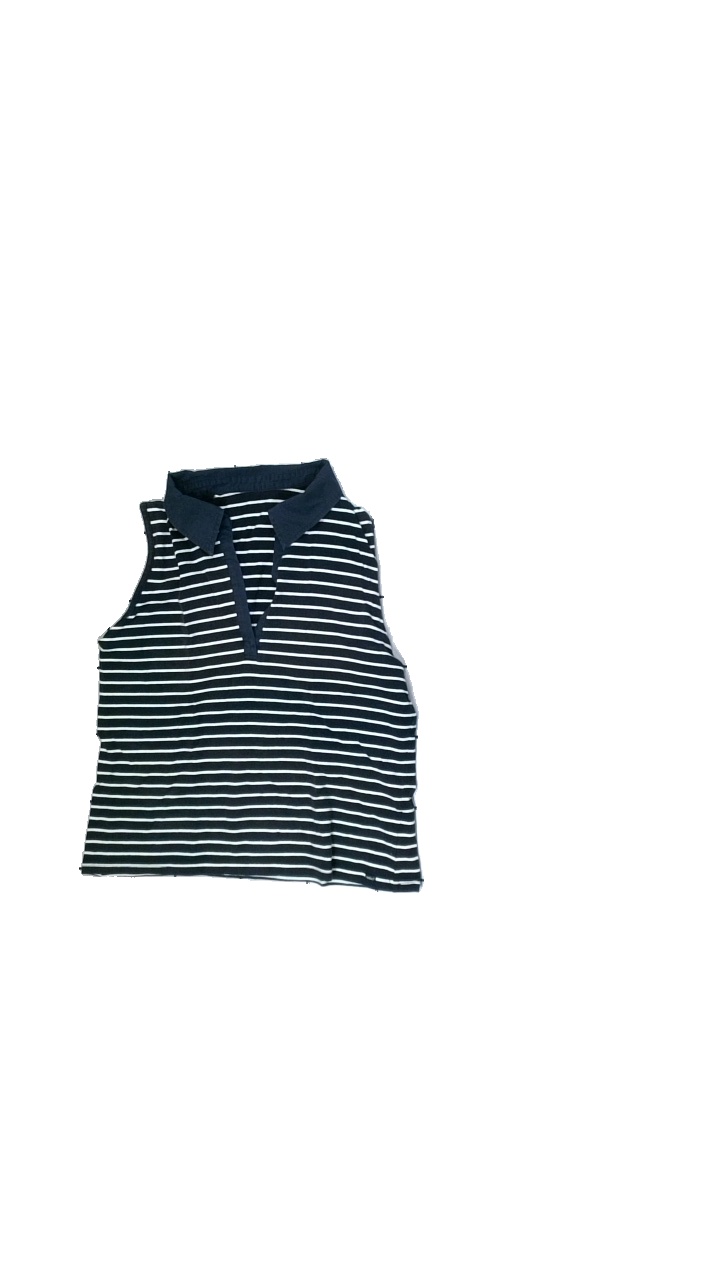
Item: Tank Top (Ladies)
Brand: Missing
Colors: Blue, White
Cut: Regular
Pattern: Striped
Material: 95%cotton 5%elastane
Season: Summer
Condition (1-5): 3
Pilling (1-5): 4
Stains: Minor
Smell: Minor
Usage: Export
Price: <50